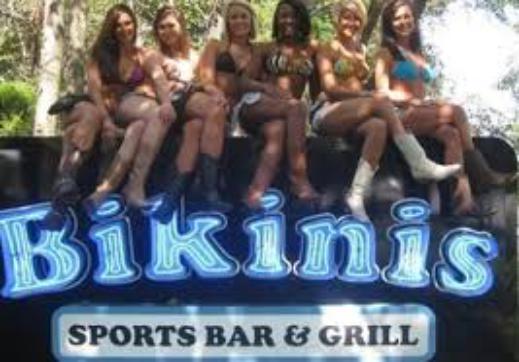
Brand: Bikinis Sports Bar & Grill
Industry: Others